Madonna of the Streets (1924 film)

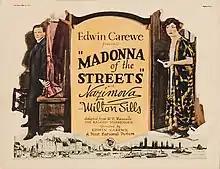
Lobby card

Madonna of the Streets is a 1924 American drama film directed by Edwin Carewe and written by Frank Griffin, Frederic Hatton, and Fanny Hatton. It is based on the 1904 novel "The Ragged Messenger" by W. B. Maxwell. The film stars Alla Nazimova, Milton Sills, Claude Gillingwater, Courtenay Foote, Wallace Beery, and Anders Randolf. The film was released on October 19, 1924, by First National Pictures.